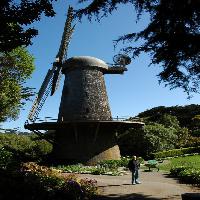
Weather: sun or clear